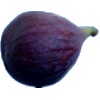
Label: Fig 1